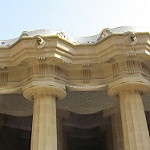
Label: buildings